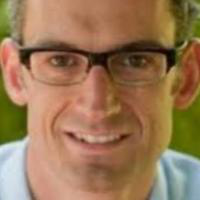
Age group: age 41-55